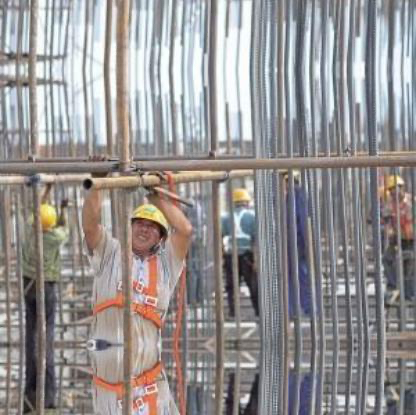
Objects in the image:
label: helmet
label: helmet
label: helmet